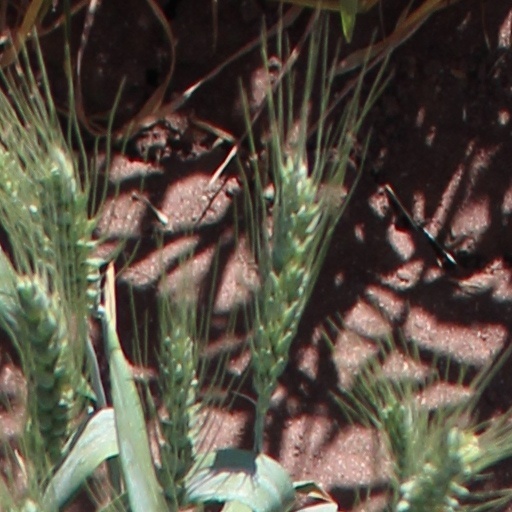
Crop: wheat